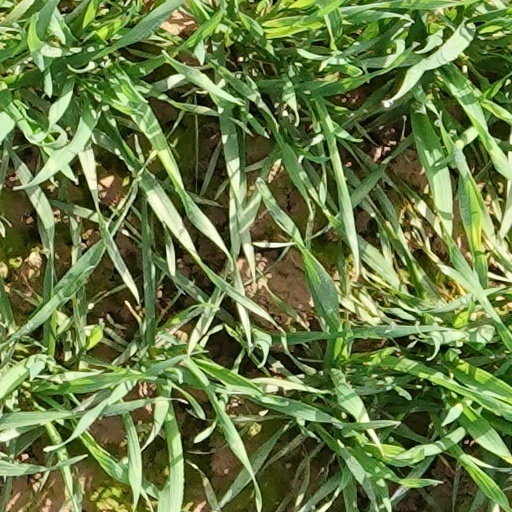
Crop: wheat